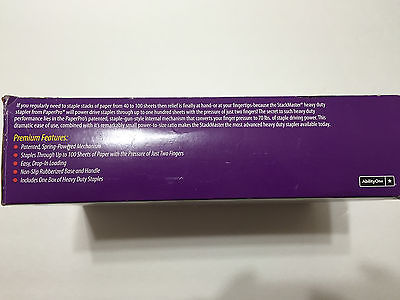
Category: stapler